Unangan hunting headgear

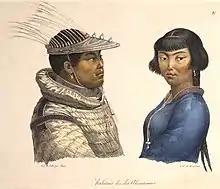
Drawing of an Unangan man wearing a ChagudaX̂ visor. "A portrait of a man and a woman from the Aleutian Islands", 1822. Ludovik Choris, Anchorage Museum, 81.68.4.

Unangan hunting headgear are wooden hats associated with the Unangan or Unangas, the Indigenous peoples of what are currently known as the Aleutian Islands.